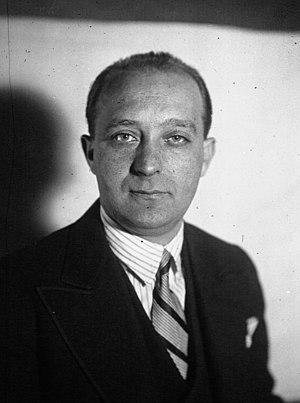
Le premier gouvernement Joseph Laniel a été le gouvernement de la France du 28 juin 1953 au 16 janvier 1954.
France - Quatrième République - Présidence Vincent Auriol
Léon Martinaud-Déplat est un homme politique français, né à Lyon le 9 août 1899, décédé le 5 octobre 1969 à Paris.